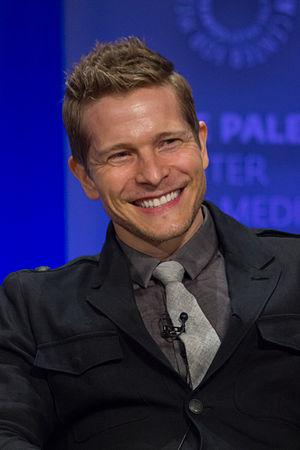
The Good Wife est une série télévisée américaine en 156 épisodes de 43 minutes créée par Robert et Michelle King et diffusée entre le 22 septembre 2009 et le 8 mai 2016 sur le réseau CBS et sur le réseau Global au Canada.
Gilmore Girls est une série télévisée américaine en 153 épisodes de 42 minutes, créée par Amy Sherman-Palladino et diffusée entre le 5 octobre 2000 et le 9 mai 2006 sur le réseau The WB puis entre le 26 septembre 2006 et le 15 mai 2007 sur le réseau The CW.
"Matt Czuchry ""Matthew Charles Czuchry"", est un acteur américain né le 20 mai 1977 à Manchester.